Office Monkey

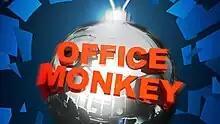
Series 2 break bumper

Office Monkey was a British hidden camera comedy game show programme that aired on ITV2 for two series from 2003 to 2005. Series 1 was presented by Steve Jones and series 2 was voiced over by Steve McKenna. In each episode, two people are challenged to perform silly comic dares in an office of unsuspecting people recorded by hidden cameras. The only other person in on the joke is the managing director, who watches the "office monkeys" perform and then decides which of them wins.